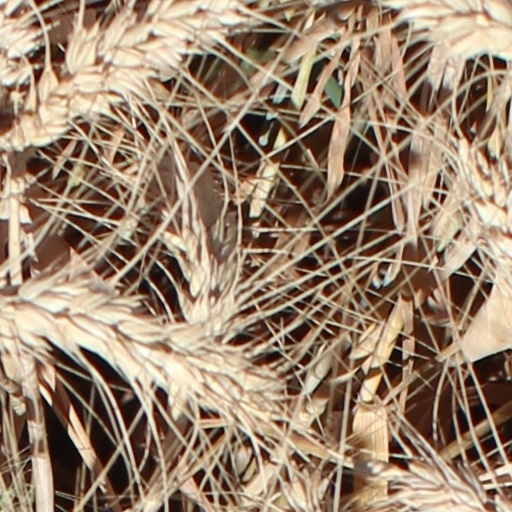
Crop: wheat